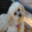
Label: dog